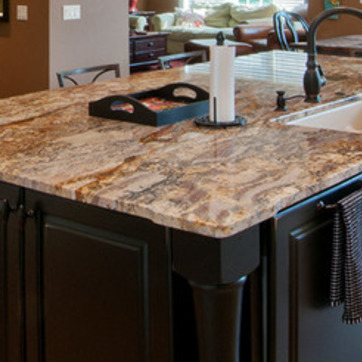
Material: polishedstone